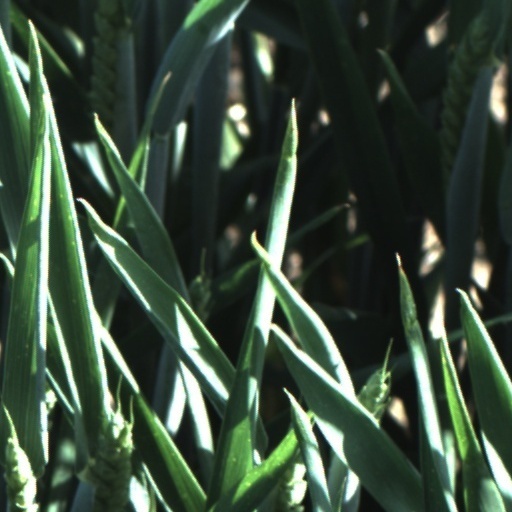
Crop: wheat